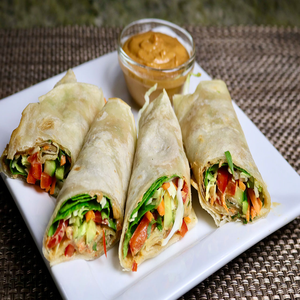
Dish: kathiroll